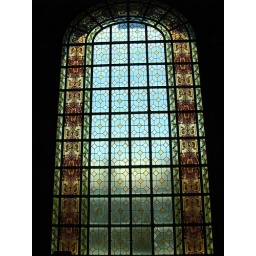
amazing stained glass window in a museum in Geneva.